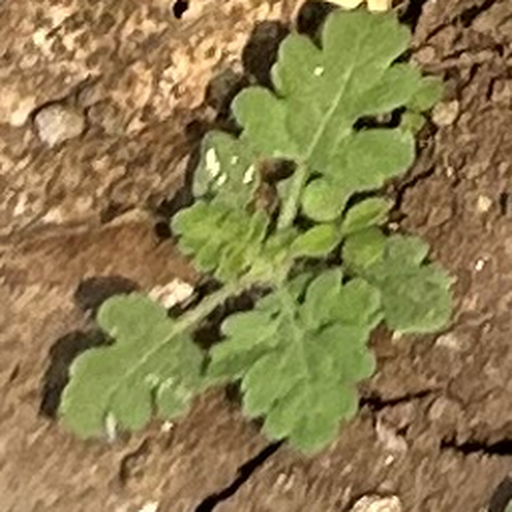
Weed species: Gajar_gavat_(Parthenium hysterophorus)